Carol Ohmart

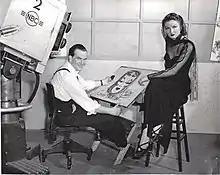
Milton Caniff draws "Steve Canyon"'s "Copper Calhoon", with Ohmart as his model (1947)

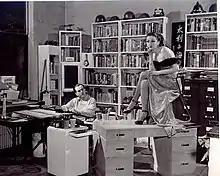
Milton Caniff with Ohmart, 1947

Ohmart was born Armelia Carol Ohmart on June 3, 1927, in Salt Lake City, Utah, into a Mormon family. Her parents were C. Thomas Ohmart, a dentist who was first a professional actor, and his wife, Armelia Ohmart. Her family relocated to Seattle, Washington, shortly after Ohmart's birth. At age twelve, Ohmart sang on KFRC in San Francisco, California. She also sang on KSL, KUTA and KDYL in her hometown of Salt Lake City. Additionally, she sang with dance bands, including that of Jan Garber, as a teenager.